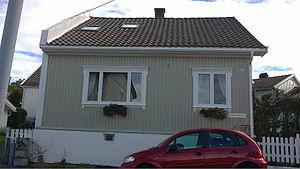
Arne Nordheim, né le 20 juin 1931 à Larvik et mort le 5 juin 2010 à Oslo, est un compositeur norvégien.